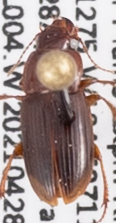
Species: Harpalus desertus
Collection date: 2021-04-28
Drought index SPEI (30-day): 0.27
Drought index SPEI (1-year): -0.824
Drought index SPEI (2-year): -0.11